Japan Transocean Air

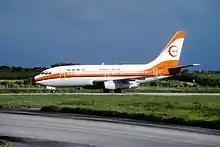
A former Southwest Air Lines Boeing 737-200

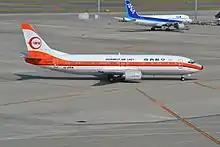
A former JTA Boeing 737-400 in former Southwest Air Lines livery at Chūbu Centrair International Airport, Nagoya, Japan (2013)

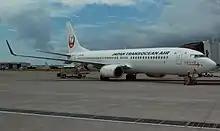
JTA Boeing 737-800

The airline was established on 20 June 1967 as , and started operations in July 1967. It changed its name in July 1993. It had 814 employees (in March 2023) and is owned by Japan Airlines (51.1%), Naha Airport Terminal (17%), Okinawa Prefecture (12.9%) and others (19.1%) It flew Convair 240s until new capital from JAL allowed it to upgrade to NAMC YS-11s, and eventually Boeing 737s. JTA occasionally lends aircraft to JAL in the event of equipment failure. JTA also provides maintenance services for JAL Group Boeing 737-400 aircraft. JTA owns 74.5% of Ryukyu Air Commuter. At one time the head office of Southwest Air Lines was at "306-1 Kagamizu" in Naha.